Hasedera Station

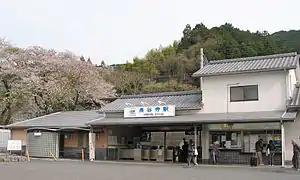
Hasedera Station in April 2008

is a passenger railway station located in the city of Sakurai, Nara Prefecture, Japan. It is operated by the private transportation company, Kintetsu Railway.